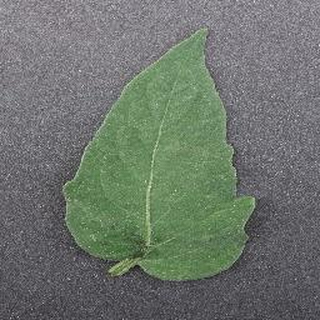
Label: healthy_tomato